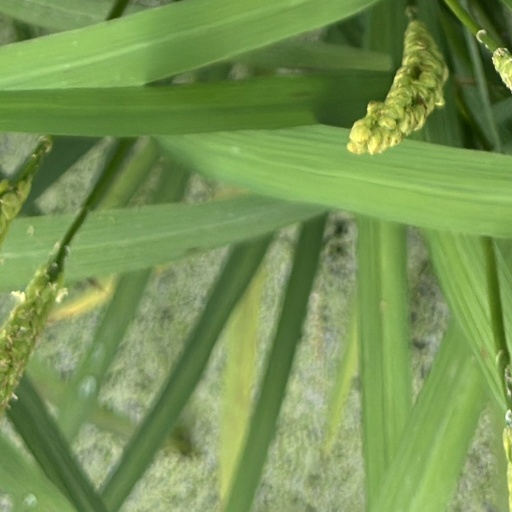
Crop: rice